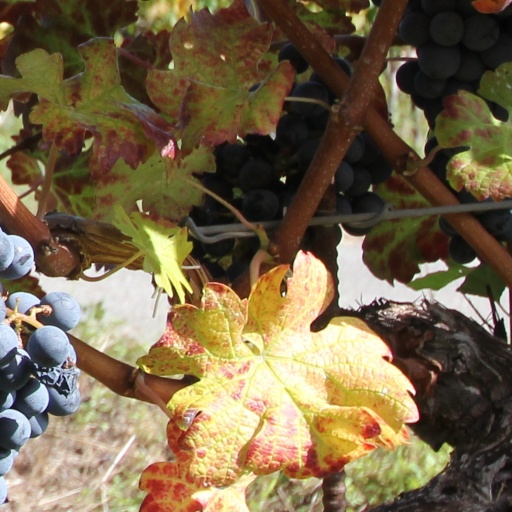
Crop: grape